Avunu Valliddaru Ista Paddaru!

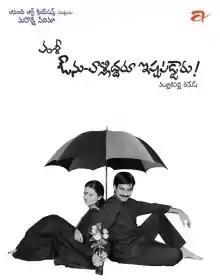
Movie Poster

Avunu... Valliddaru Ishta Paddaru! is a 2002 Indian Telugu-language romantic drama film written and directed by Vamsy. It won many awards including the Andhra Pradesh State Nandi Award. The film's music is composed by Chakri.